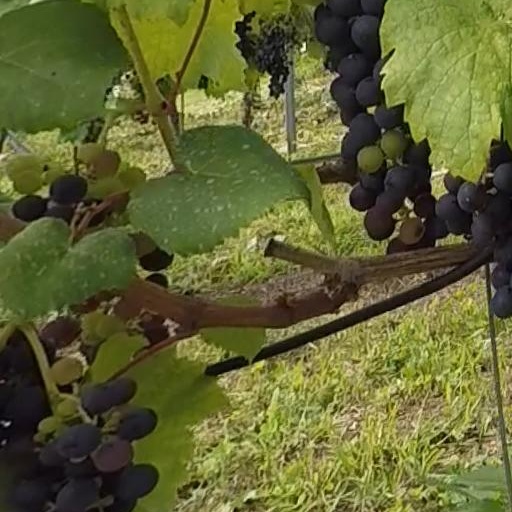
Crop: grape